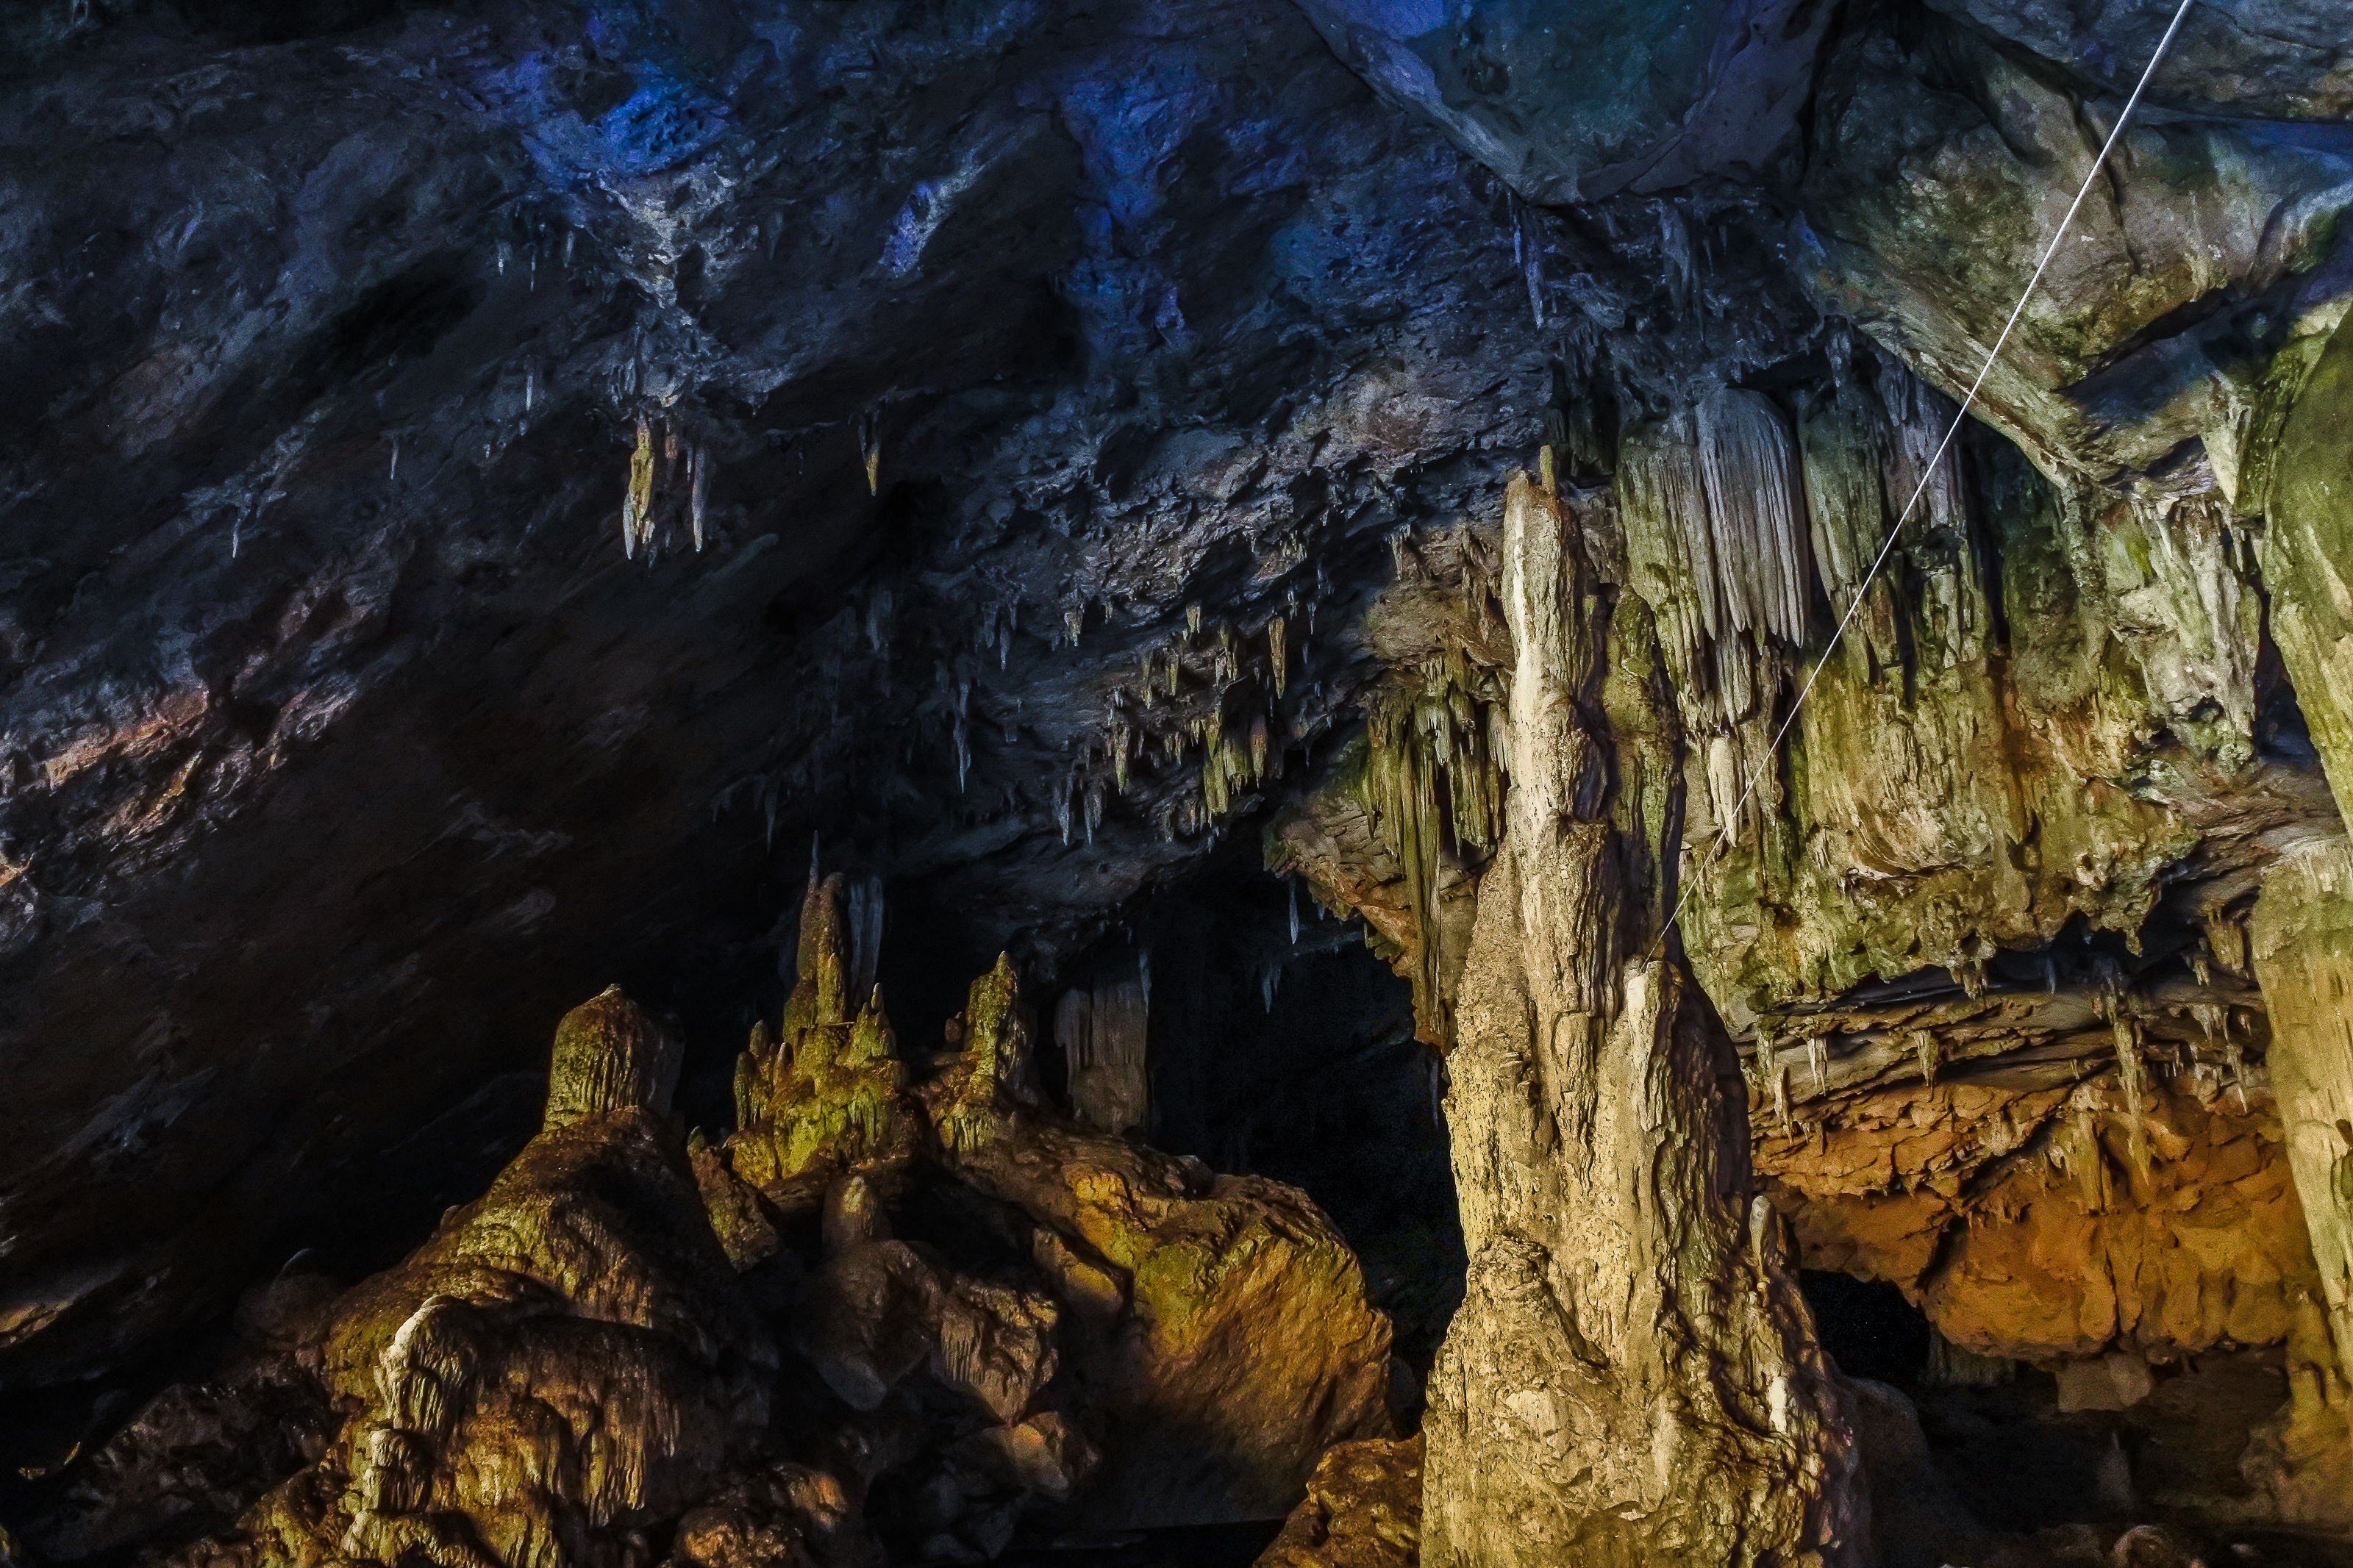
lod, tourism, geology, inside, scenic, sun, interior, lot, rock, amazing, beautiful, mountain, limestone, tham, walking, thailand, dark, pai, cave, famous, green, natural, nature, asia, stalagmite, people, water, lifestyle, stone, adventure, mae hong son, outdoor, attraction, light, underground, background, person, stalactite, backpack, fish, sunset, silhouette, river, travel, landscape, formation, speleothem, coastal and oceanic landforms, erosion, photography, geological phenomenon, plant, world, pit cave